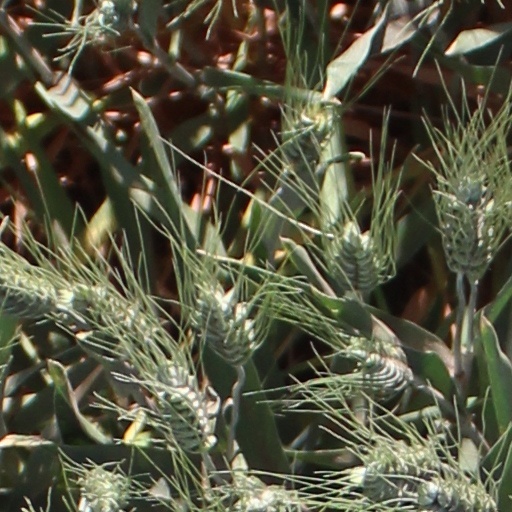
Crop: wheat